Rosa González Román

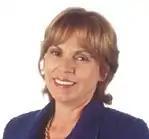
González Román in 1998.

Rosa González Román (23 July 1942 – 21 January 2019) was a Chilean journalist and politician who served as a Deputy from 11 March 1998 to 11 March 2006.